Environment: real
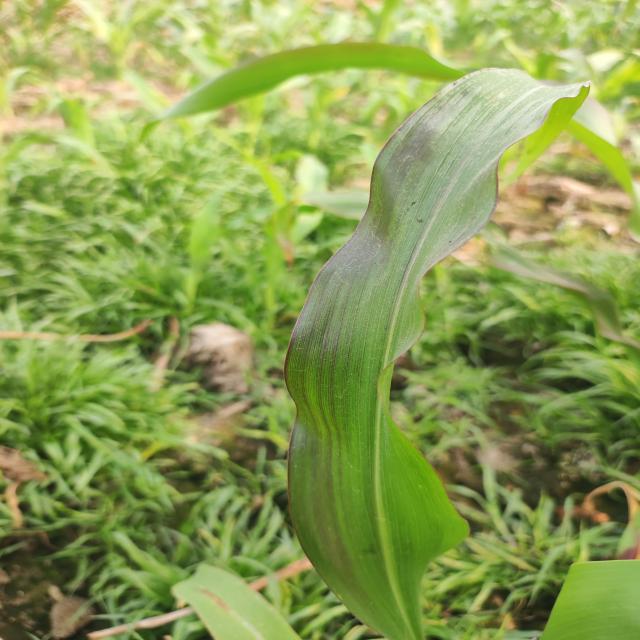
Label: phosphorus_deficiency